Éric Berger

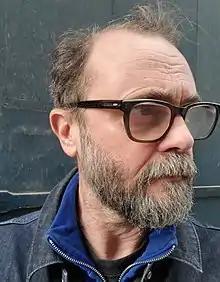
Eric Berger in 2016.

Éric Berger (born 13 June 1969) is a French actor. He has appeared in more than forty films since 1991.